Billiard ball

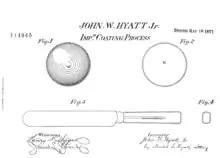
Hyatt's celluloid ball patent (1871)

Early balls were made of various materials, including wood and clay (the latter remaining in use well into the 20th century). Although affordable ox-bone balls were in common use in Europe, elephant ivory was favored since at least 1627 until the early 20th century; the earliest known written reference to ivory billiard balls is in the 1588 inventory of Thomas Howard, 4th Duke of Norfolk. Dyed and numbered balls appeared around the early 1770s. By the mid-19th century, elephants were being slaughtered for their ivory at an alarming rate, just to keep up with the demand for high-end billiard balls – no more than eight balls could be made from a single elephant's tusks. The billiard industry realized that the supply of elephants (their primary source of ivory) was endangered, as well as dangerous to obtain (the latter an issue of notable public concern at the turn of the 19th century). Inventors were challenged to come up with an alternative material that could be manufactured, with a US$10,000 (worth approximately $ in ) prize being offered by a New York supplier.